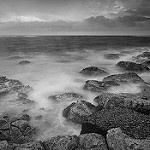
Label: B & W